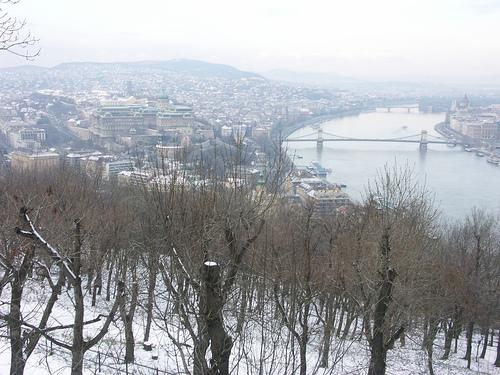
Weather: snow or frosty